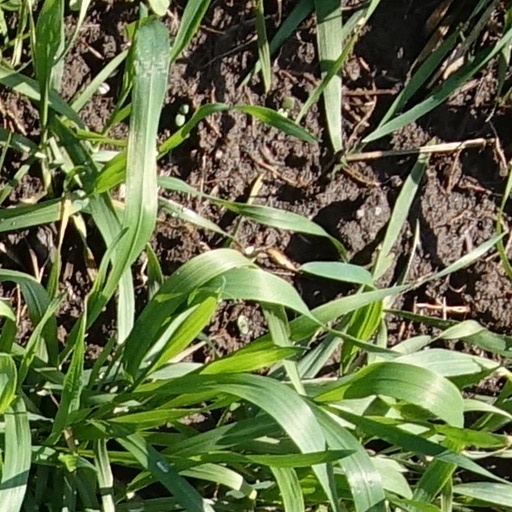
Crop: wheat